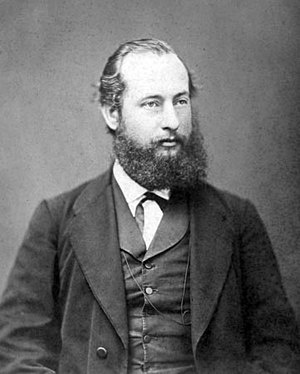
Socialistloven / Virkninger
Socialistloven – som ofte kaldes socialistlovene på grund af sine forskelligartede bestemmelser i 30 paragraffer, som blev vedtaget i den tyske rigsdag den 19. oktober 1878 med stemmer fra de konservative og hovedparten af de nationalliberale medlemmer. Loven trådte i kraft tre dage senere efter at være blevet underskrevet af kejser Wilhelm 1. og forblev i kraft frem til 30. september 1890.